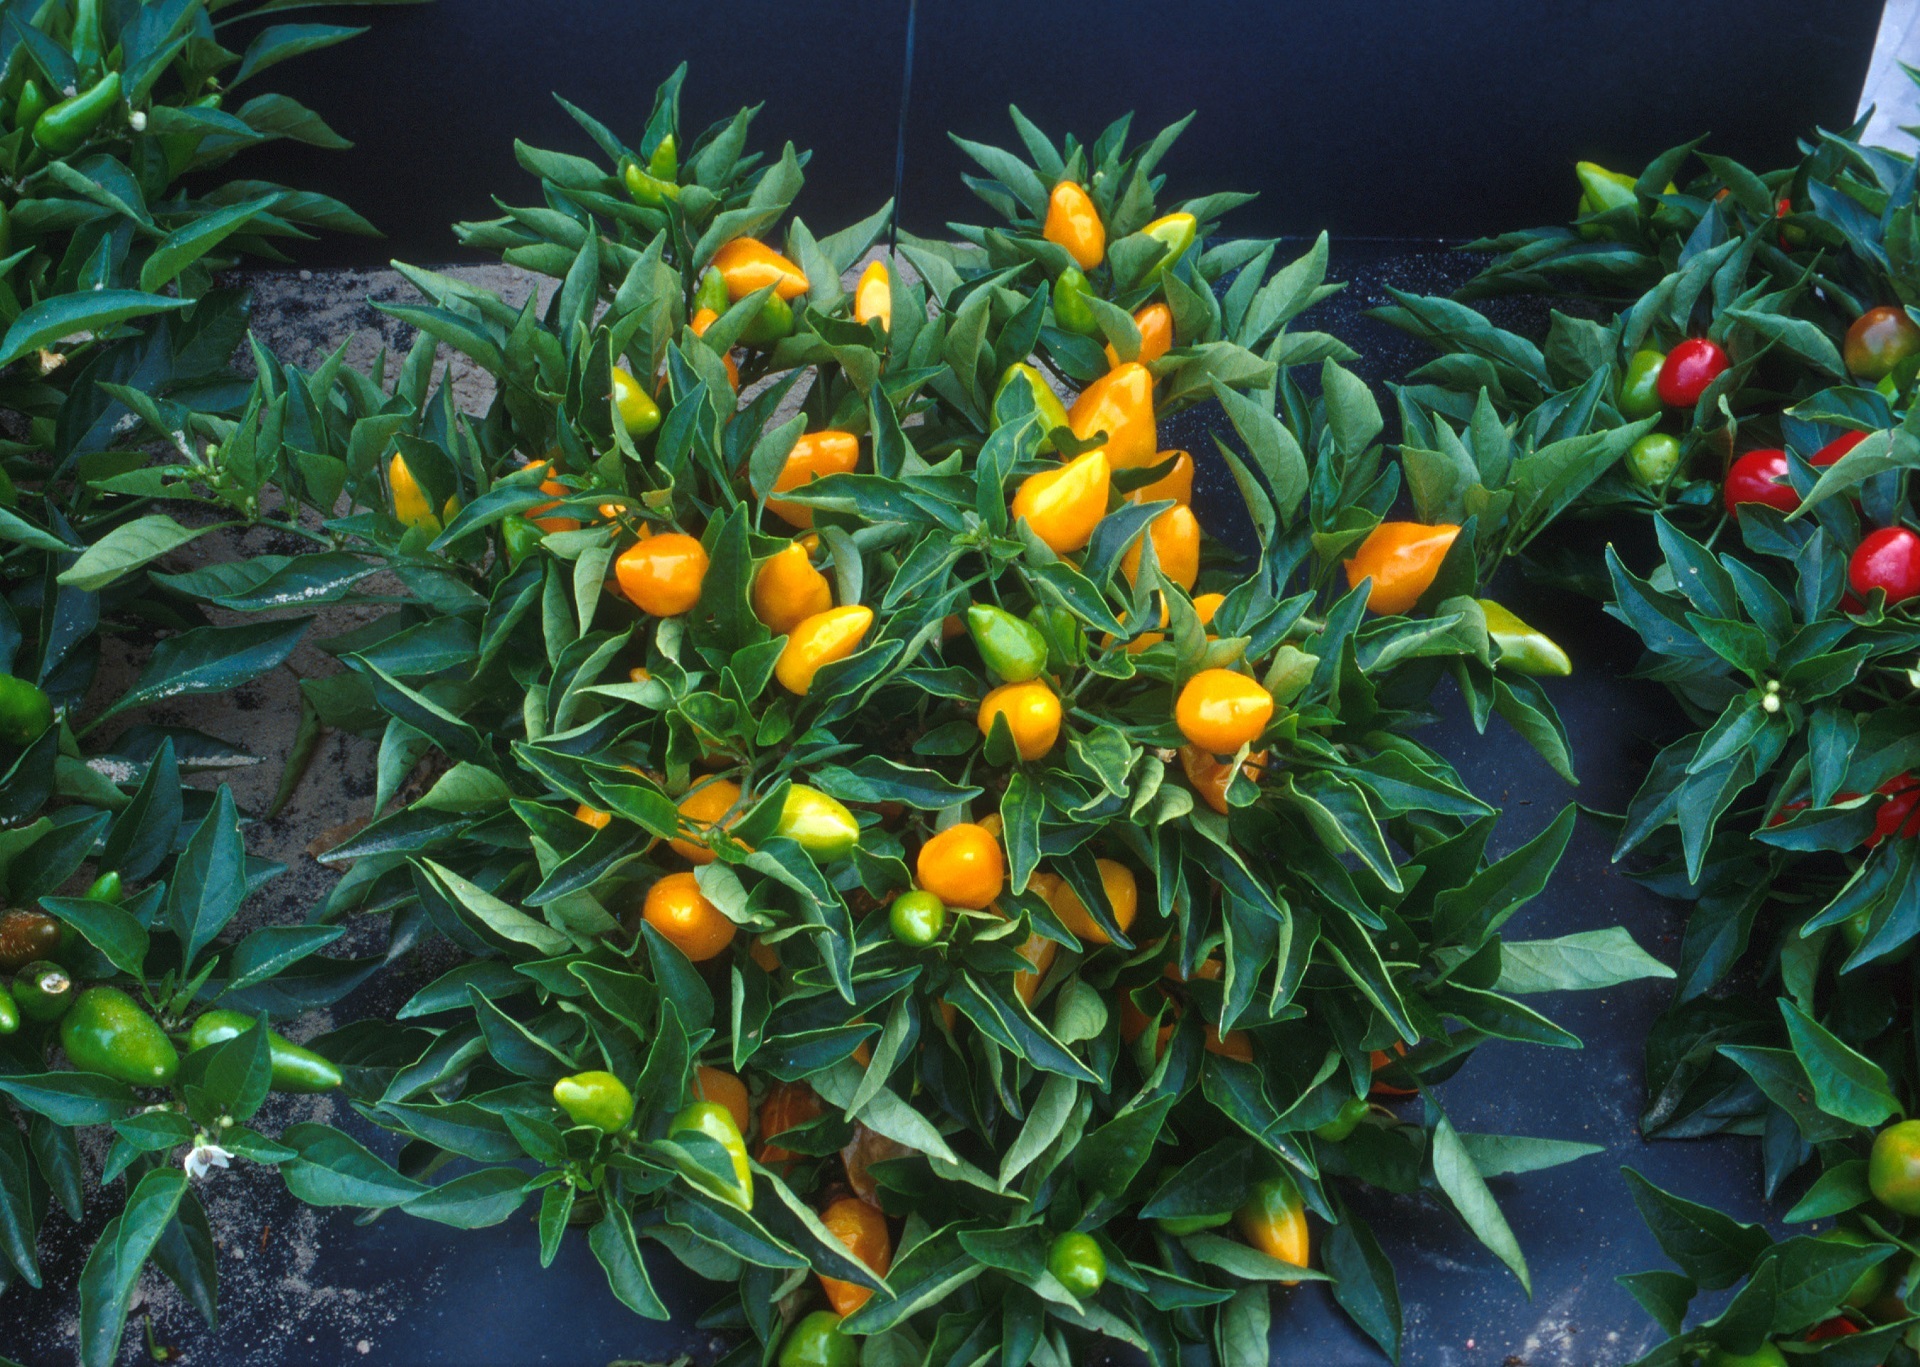
tree, growth, plant, fruit, flower, live, food, produce, evergreen, colorful, flora, decorative, shrub, growing, kumquat, compact, citrus, flowering plant, bitter orange, woody plant, land plant, calamondin, orange pepper plants